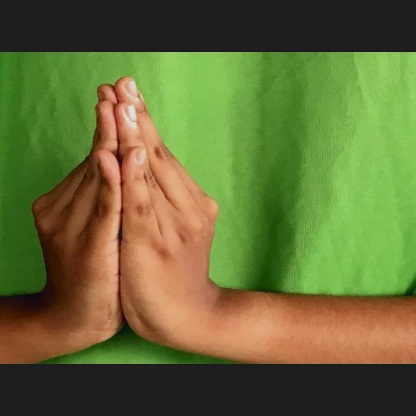
Mudra: Kapotham